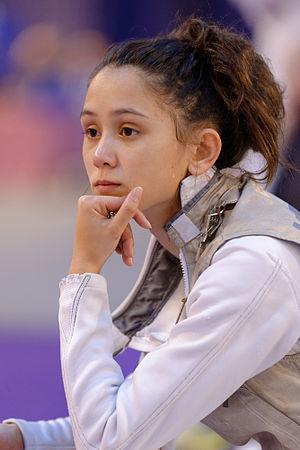
L'Américaine Lee Kiefer à la Coupe du monde de fleuret féminin de Saint-Maur 2014.
Lee Kiefer, née le 15 juin 1994 à Cleveland, États-Unis, est une escrimeuse américaine pratiquent le fleuret.